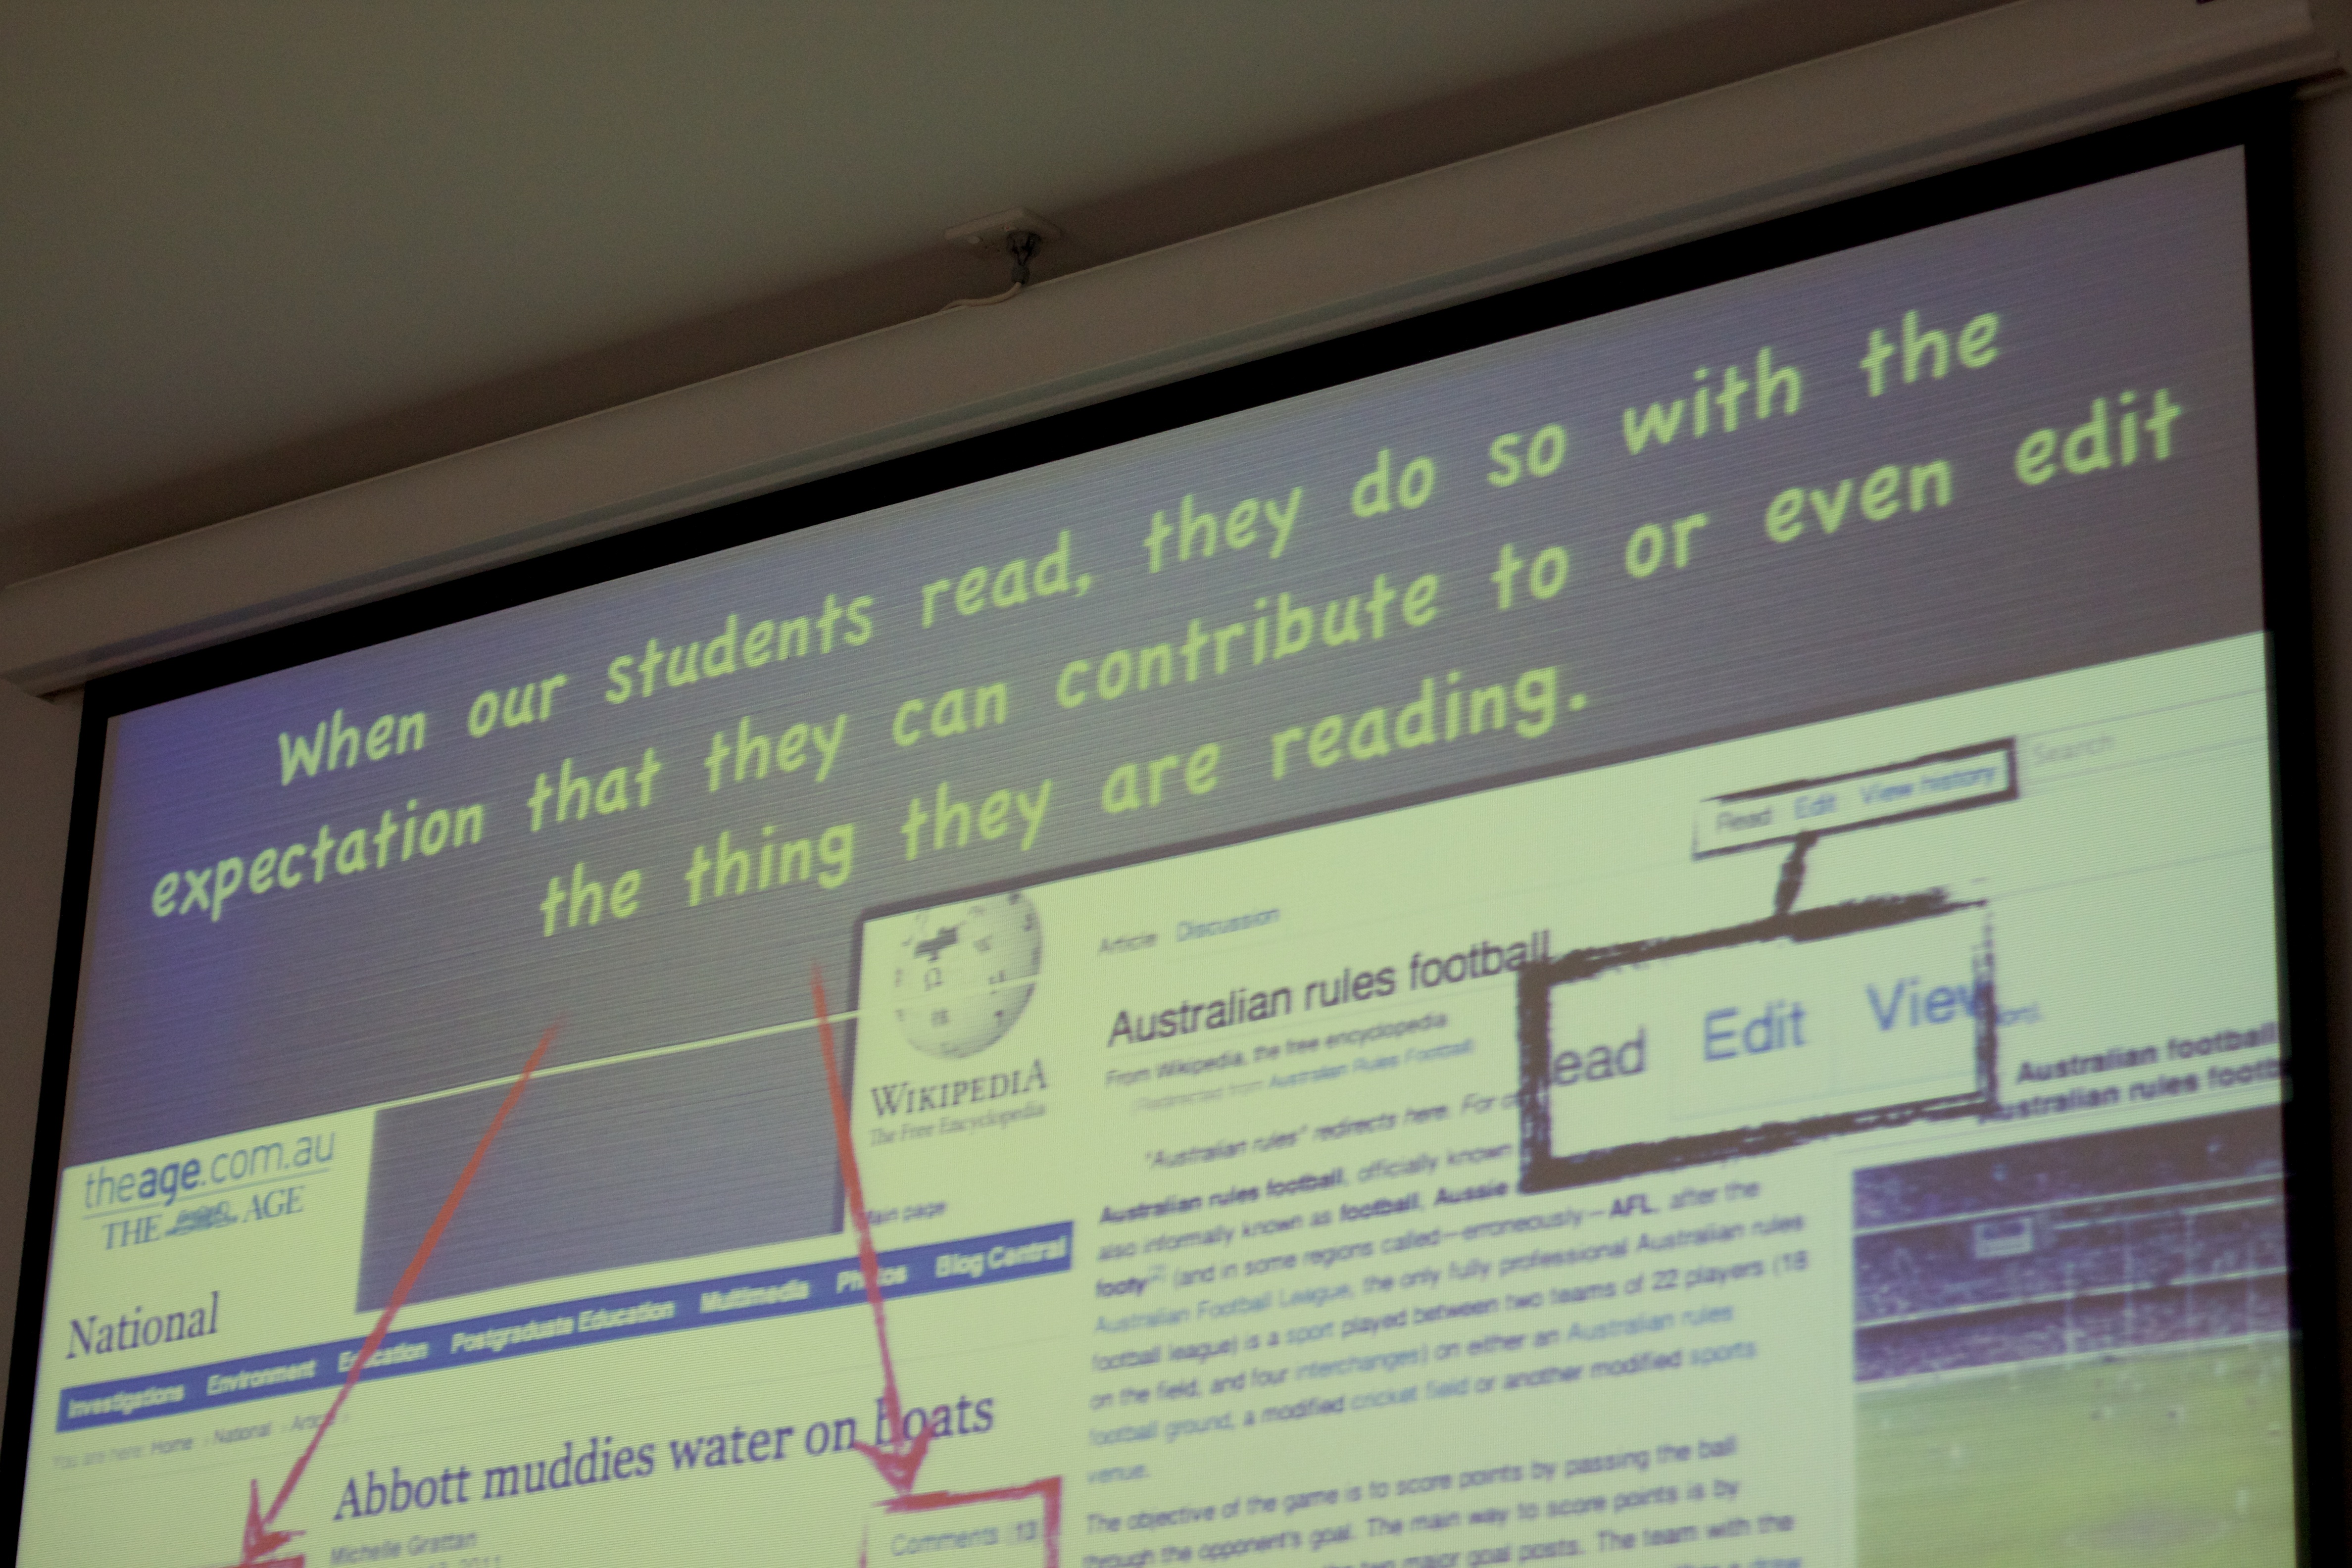
signage, brand, design, auodyssey, plpconnectu, presentation